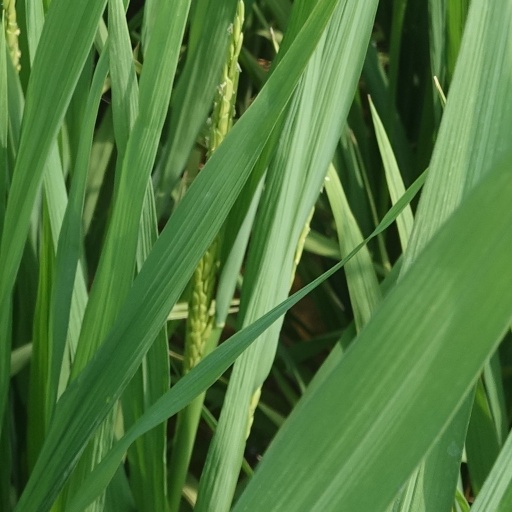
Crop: rice